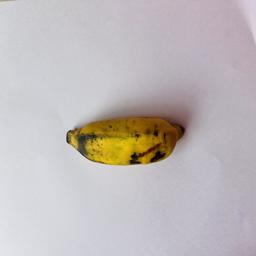
Ripeness: Ripe